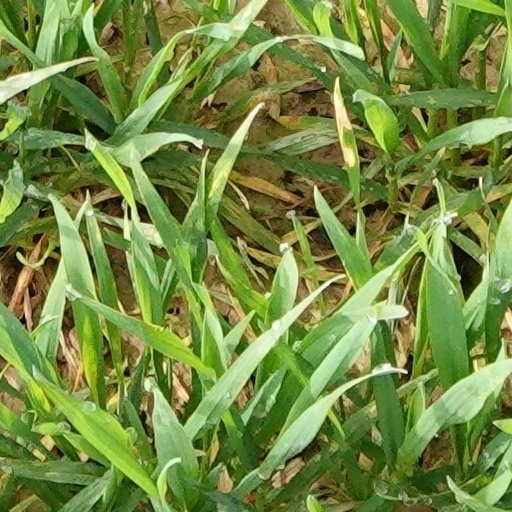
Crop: wheat